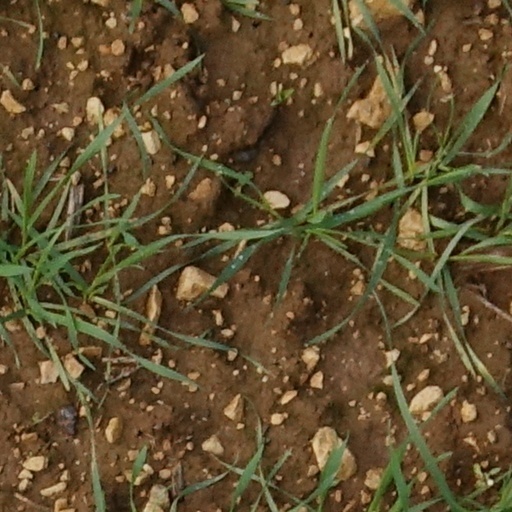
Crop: wheat